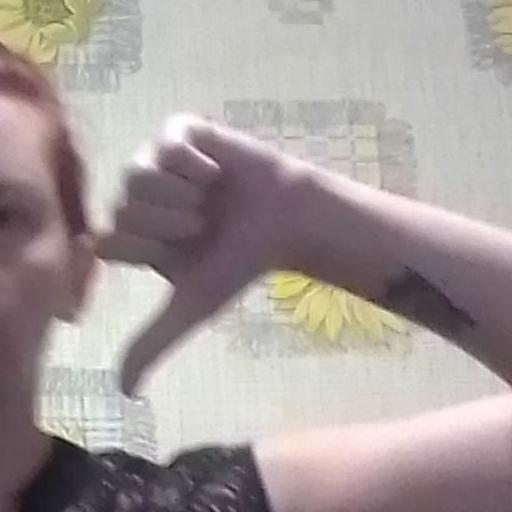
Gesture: dislike